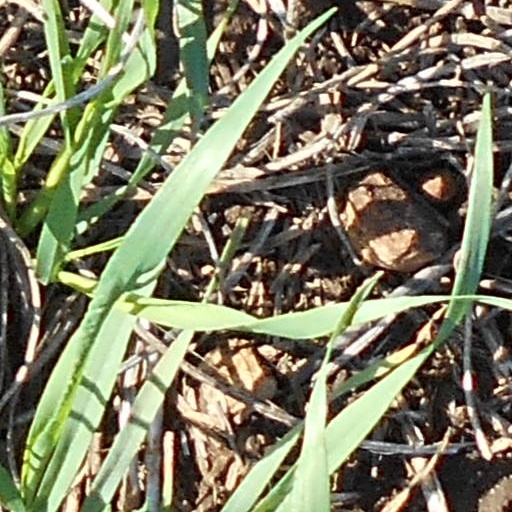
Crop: wheat